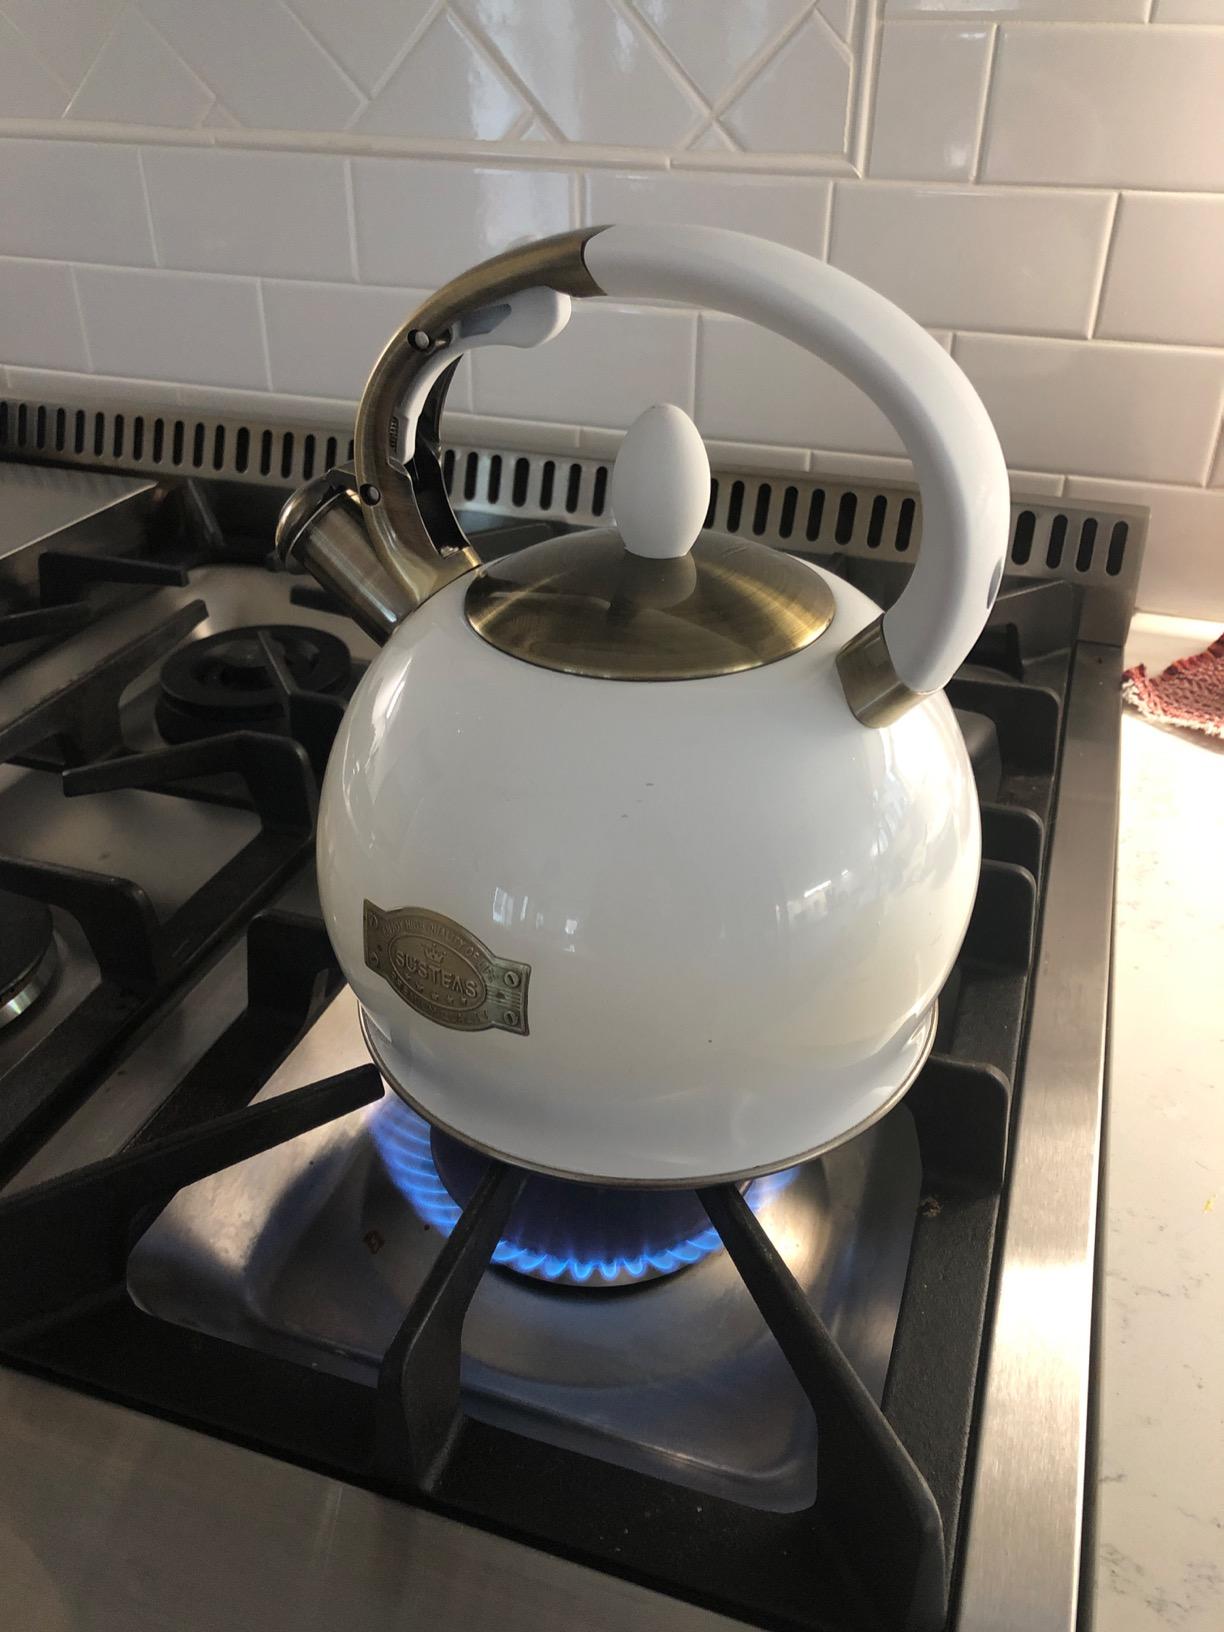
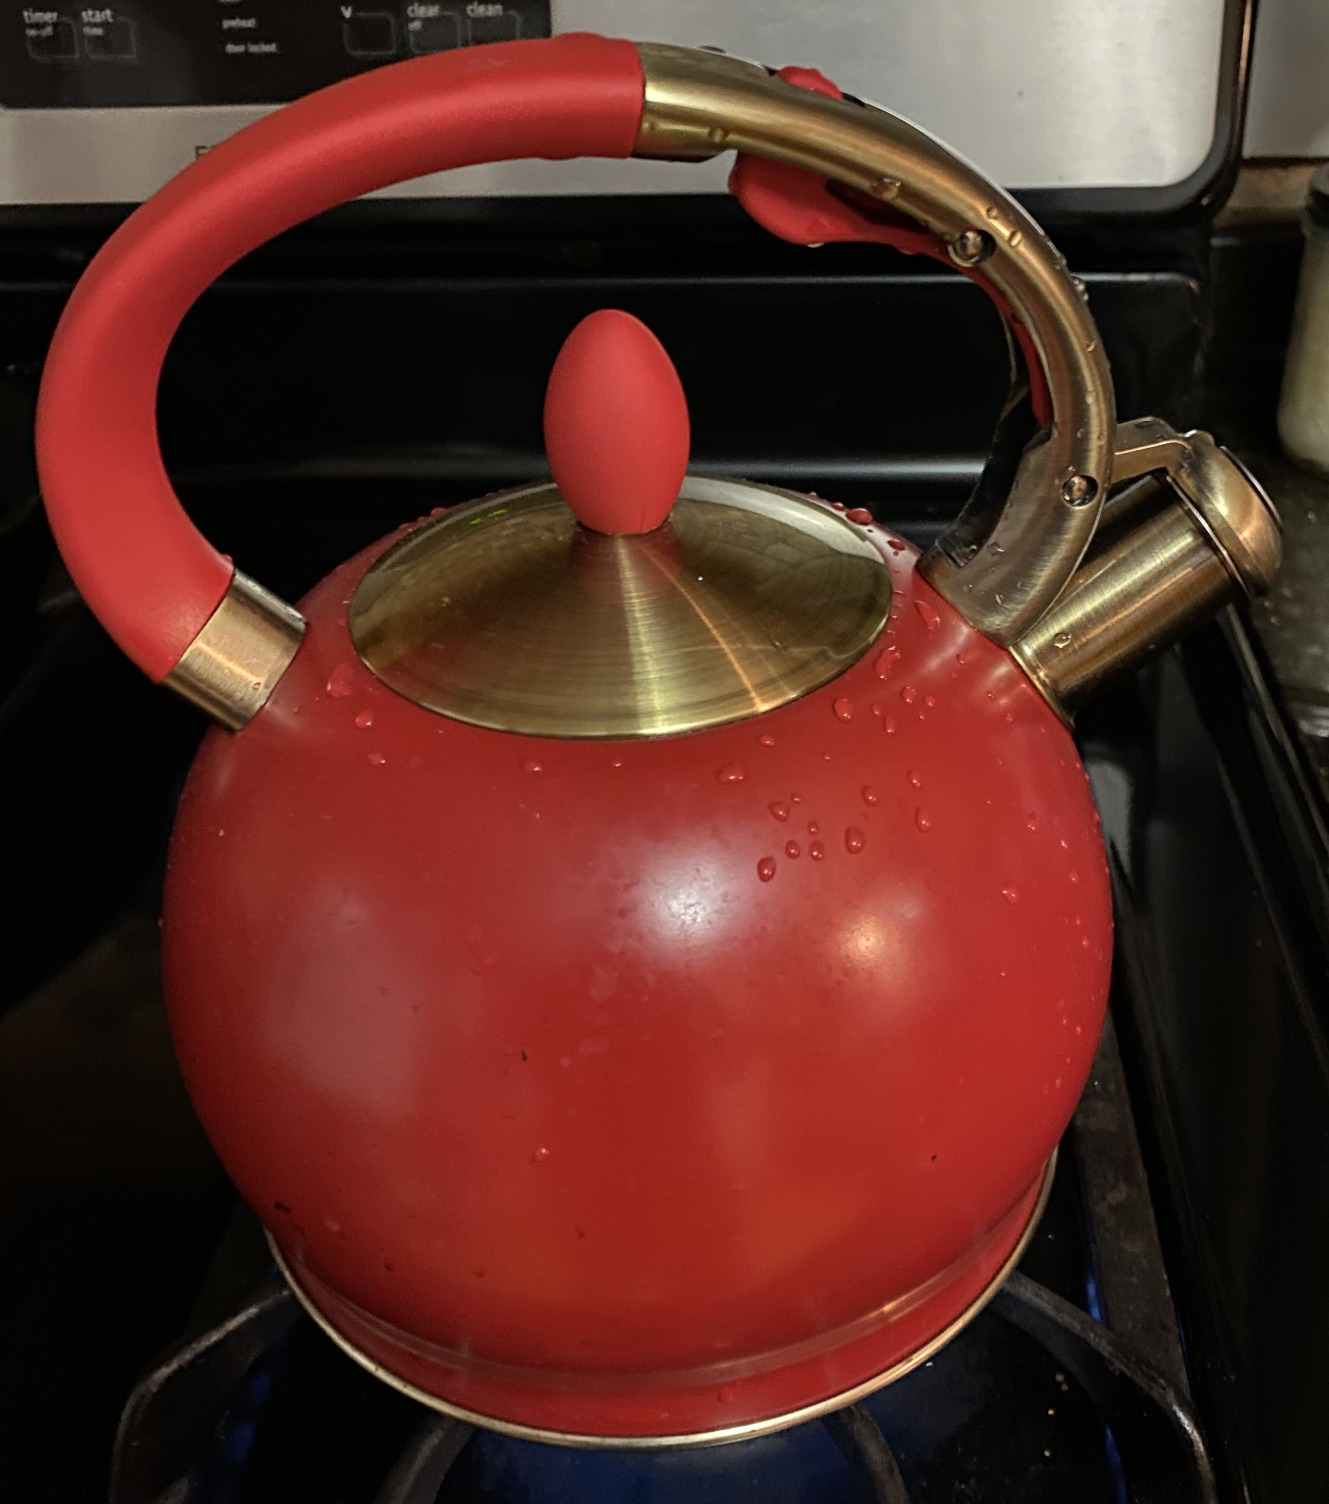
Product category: items_kettle
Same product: no